Yuna (Final Fantasy)

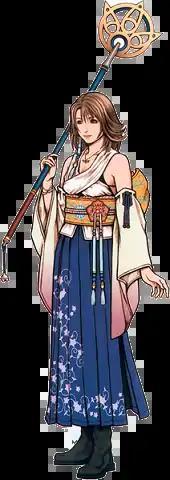
Yuna in "Final Fantasy X", as illustrated by Tetsuya Nomura.

is a character from Square Enix's "Final Fantasy" series. She was introduced as the female protagonist, and one of the main playable characters of the 2001 role-playing video game "Final Fantasy X". She appears as a summoner embarking on a journey to defeat the world-threatening monster, Sin, alongside her companions, including the male protagonist, Tidus. Yuna reappears in "Final Fantasy X-2", where she becomes the protagonist, searching for a way to find Tidus two years after his disappearance. Other Square Enix games have featured Yuna, notably "Dissidia 012 Final Fantasy".